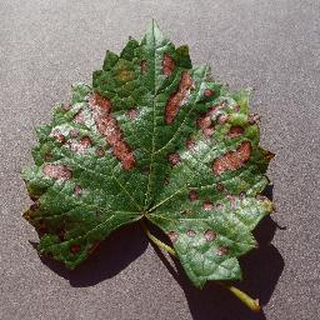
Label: grape_esca_black_measles